Ilango Mutharaiyar

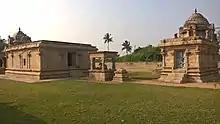
Uthamadhaneeswarar temple believed to have been built by Ilango Mutharaiyar - Keezhathaniyam

Ilango Mutharaiyar or Ko Ilango Mutharaiyar, also known as Videl Vidugu Ilangovathi Mutharaiyan, was the last ruler of the Mutharaiyar dynasty (610 AD-851 AD).